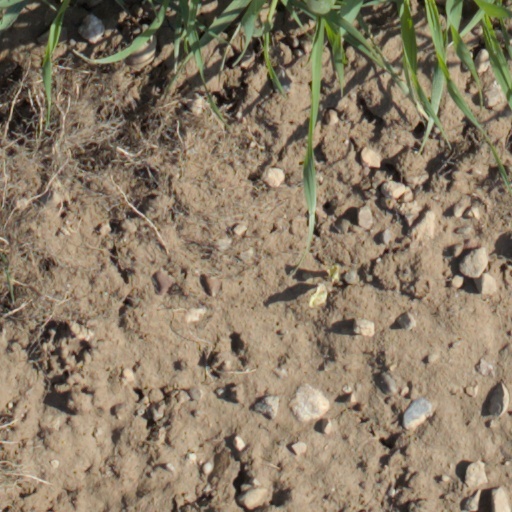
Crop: wheat